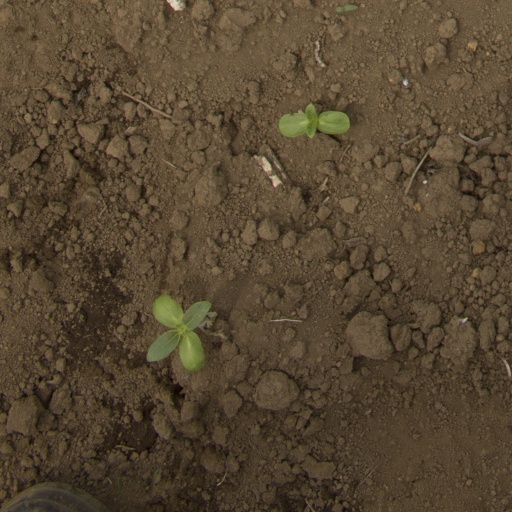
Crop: Jerusalem artichoke